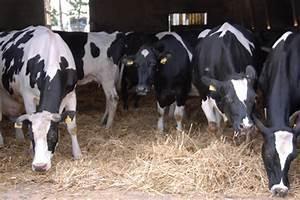
cow